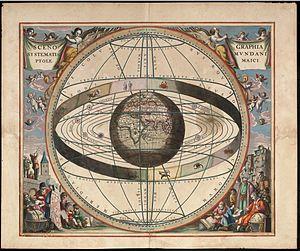
Extrait de l'Harmonia Macroscomica d'Andreas Cellarius, 1660/61. Figure montrant les signes du zodiaque et le système solaire avec la Terre en son centre, selon le système de Ptolémée."
Aristote, abréviation par apocope du nom Aristotélès ou Aristotèle, est un philosophe grec de l'Antiquité. Il est avec Platon, dont il a été le disciple à l'Académie, l'un des penseurs les plus influents que le monde occidental ait connu. Il est aussi l'un des rares à avoir abordé presque tous les domaines de connaissance de son temps : biologie, physique, métaphysique, logique, poétique, politique, rhétorique et de façon ponctuelle l'économie. Chez Aristote, la philosophie est comprise dans un sens plus large : elle est à la fois recherche du savoir pour lui-même, interrogation sur le monde et science des sciences.
Le géocentrisme est un modèle physique ancien selon lequel la Terre se trouve immobile, au centre de l'univers. Cette théorie date de l'Antiquité et a été notamment défendue par Aristote et Ptolémée. Elle a duré jusqu’à la fin du XVIᵉ siècle à la renaissance pour être progressivement remplacée par l'héliocentrisme, selon lequel la Terre tourne autour du Soleil.
L'éliminativisme est, en philosophie de l'esprit, la thèse selon laquelle la compréhension du mental ou de la conscience par le sens-commun relève d'une conception erronée sur laquelle ne peut reposer aucune recherche scientifique féconde. Il n'existerait en effet aucune base physique aux divers concepts psychologiques que nous utilisons quotidiennement, tels que « croyance », « désir », « conscience ». Si nous sommes généralement persuadés que les états qu'ils décrivent existent, c'est parce que nous avons développé une conception fausse de la nature du mental.
Vieille de plusieurs milliers d'années d'histoire, l’astronomie est probablement une des plus anciennes des sciences naturelles, ses origines remontant au-delà de l'Antiquité, dans les pratiques religieuses préhistoriques.
L'univers est l'ensemble de tout ce qui existe, régi par un certain nombre de lois.
En astronomie, plus précisément en mécanique céleste, le mouvement képlérien correspond à une description du mouvement d'un astre par rapport à un autre respectant les trois lois de Kepler. Pour cela il faut que l'interaction entre les deux astres puisse être considérée comme purement newtonienne, c'est-à-dire qu'elle varie en raison inverse du carré de leur distance, et que l'influence de tous les autres astres soit négligée. Il est fréquent que l'un des deux corps soit de masse plus importante que l'autre, et soit donc dominant gravitationnellement, tel que celui d'une étoile par rapport à l'une de ses planètes, d'une planète par rapport à l'un de ses satellites naturels ou artificiels, etc. Le mouvement képlérien décrit alors le mouvement du corps relativement moins massif.
En cinématique, l'étude des corps en rotation est une branche fondamentale de la physique du solide et particulièrement de la dynamique, y compris de la dynamique des fluides, qui complète celle du mouvement de translation. L'analyse du mouvement de rotation se prolonge y compris aux échelles atomiques, avec la dynamique moléculaire et l'étude de la fonction d'onde en mécanique quantique.
Camping Cosmos est un film belge réalisé par Jan Bucquoy, produit par Francis De Smet et sorti en 1996. Le film se déroule en 1986 et évoque les événements belges de cette année : l'Eurovision et la Coupe du monde de football.